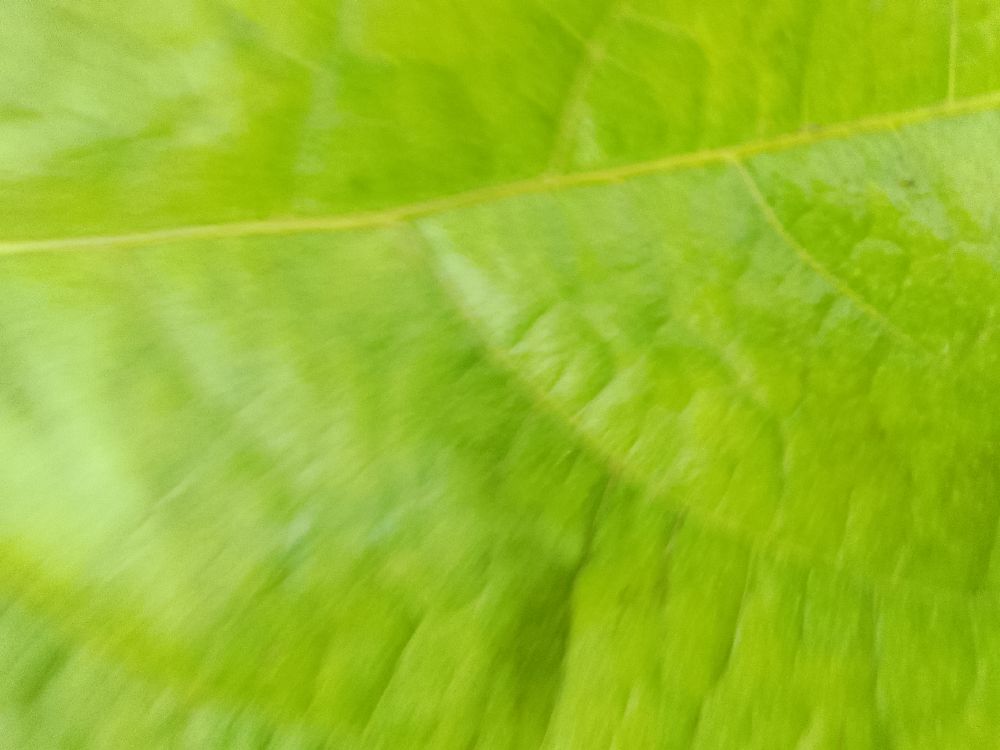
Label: healthy